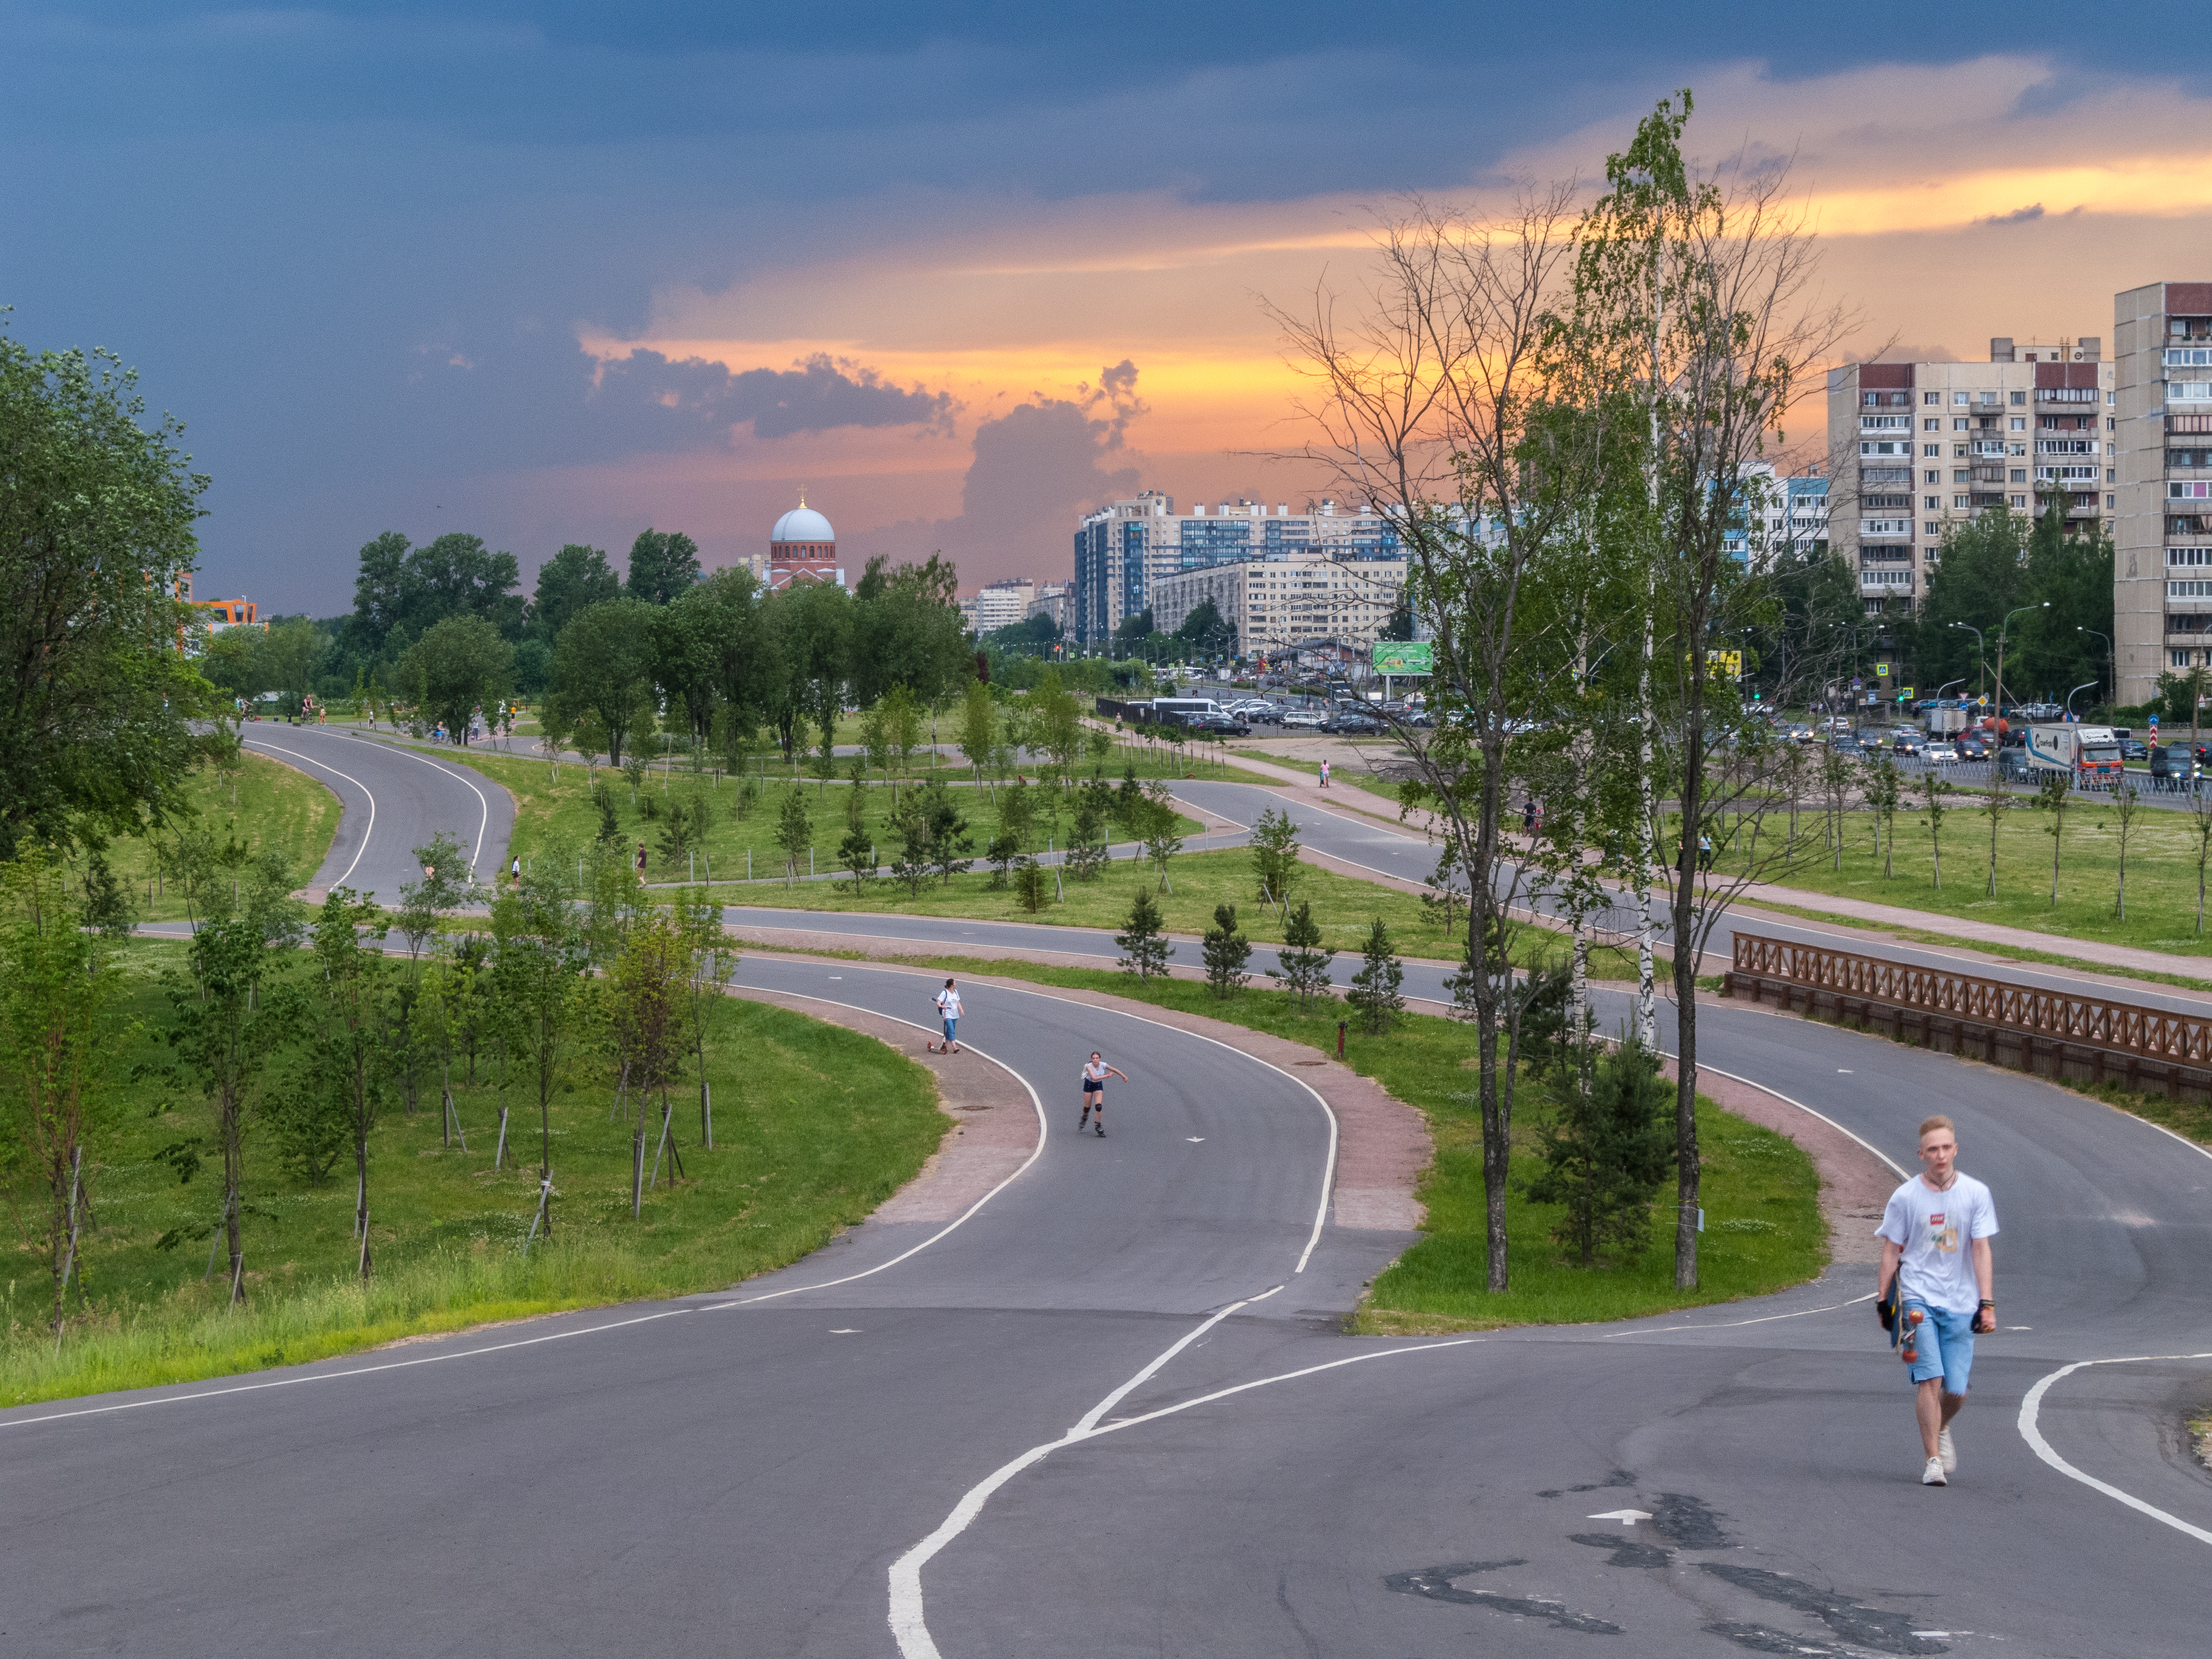
park, road, lane, residential area, thoroughfare, highway, natural landscape, infrastructure, sky, asphalt, street, freeway, metropolitan area, morning, suburb, city, road surface, tree, evening, nonbuilding structure, urban design, cloud, landscape, shoulder